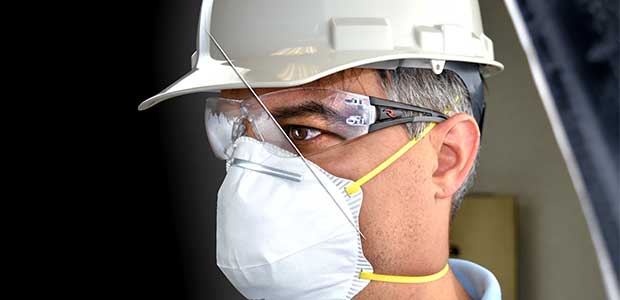
Objects detected:
Mask